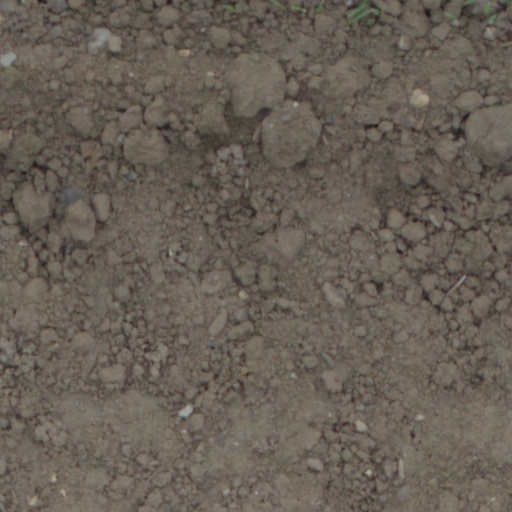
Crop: wheat